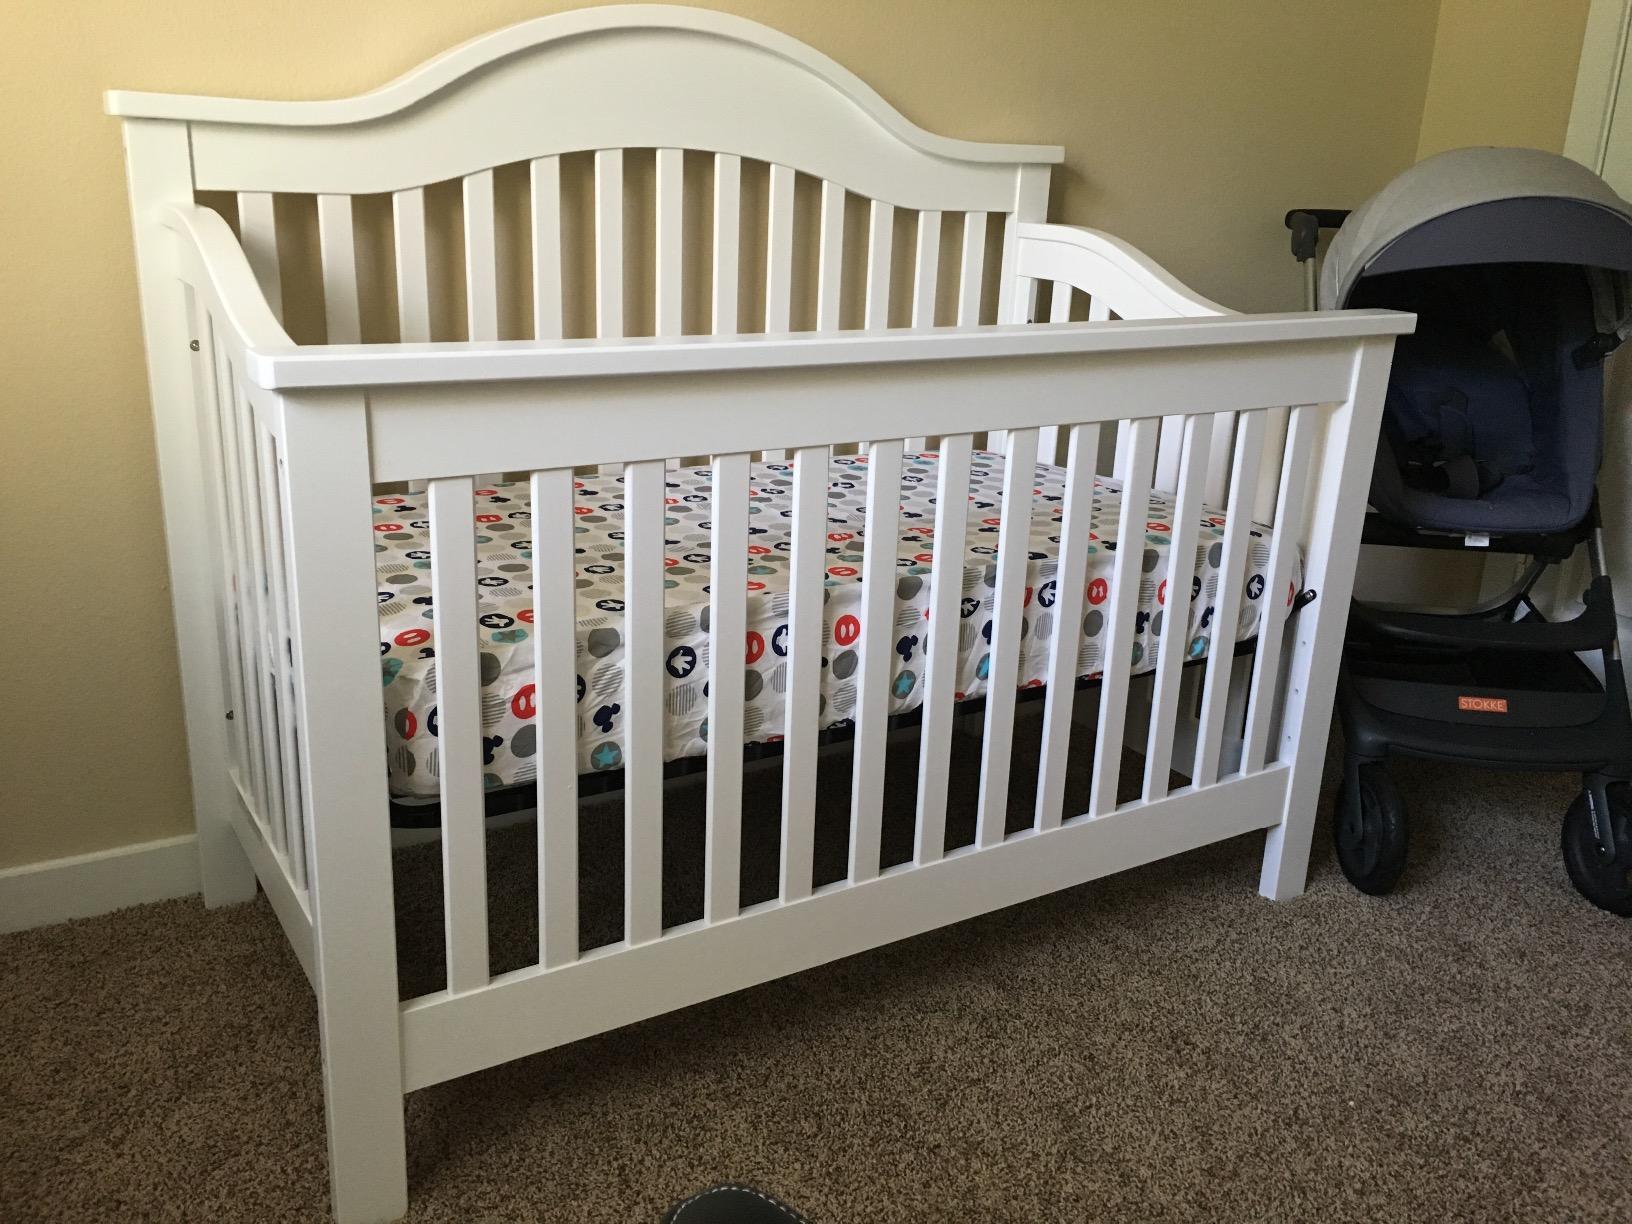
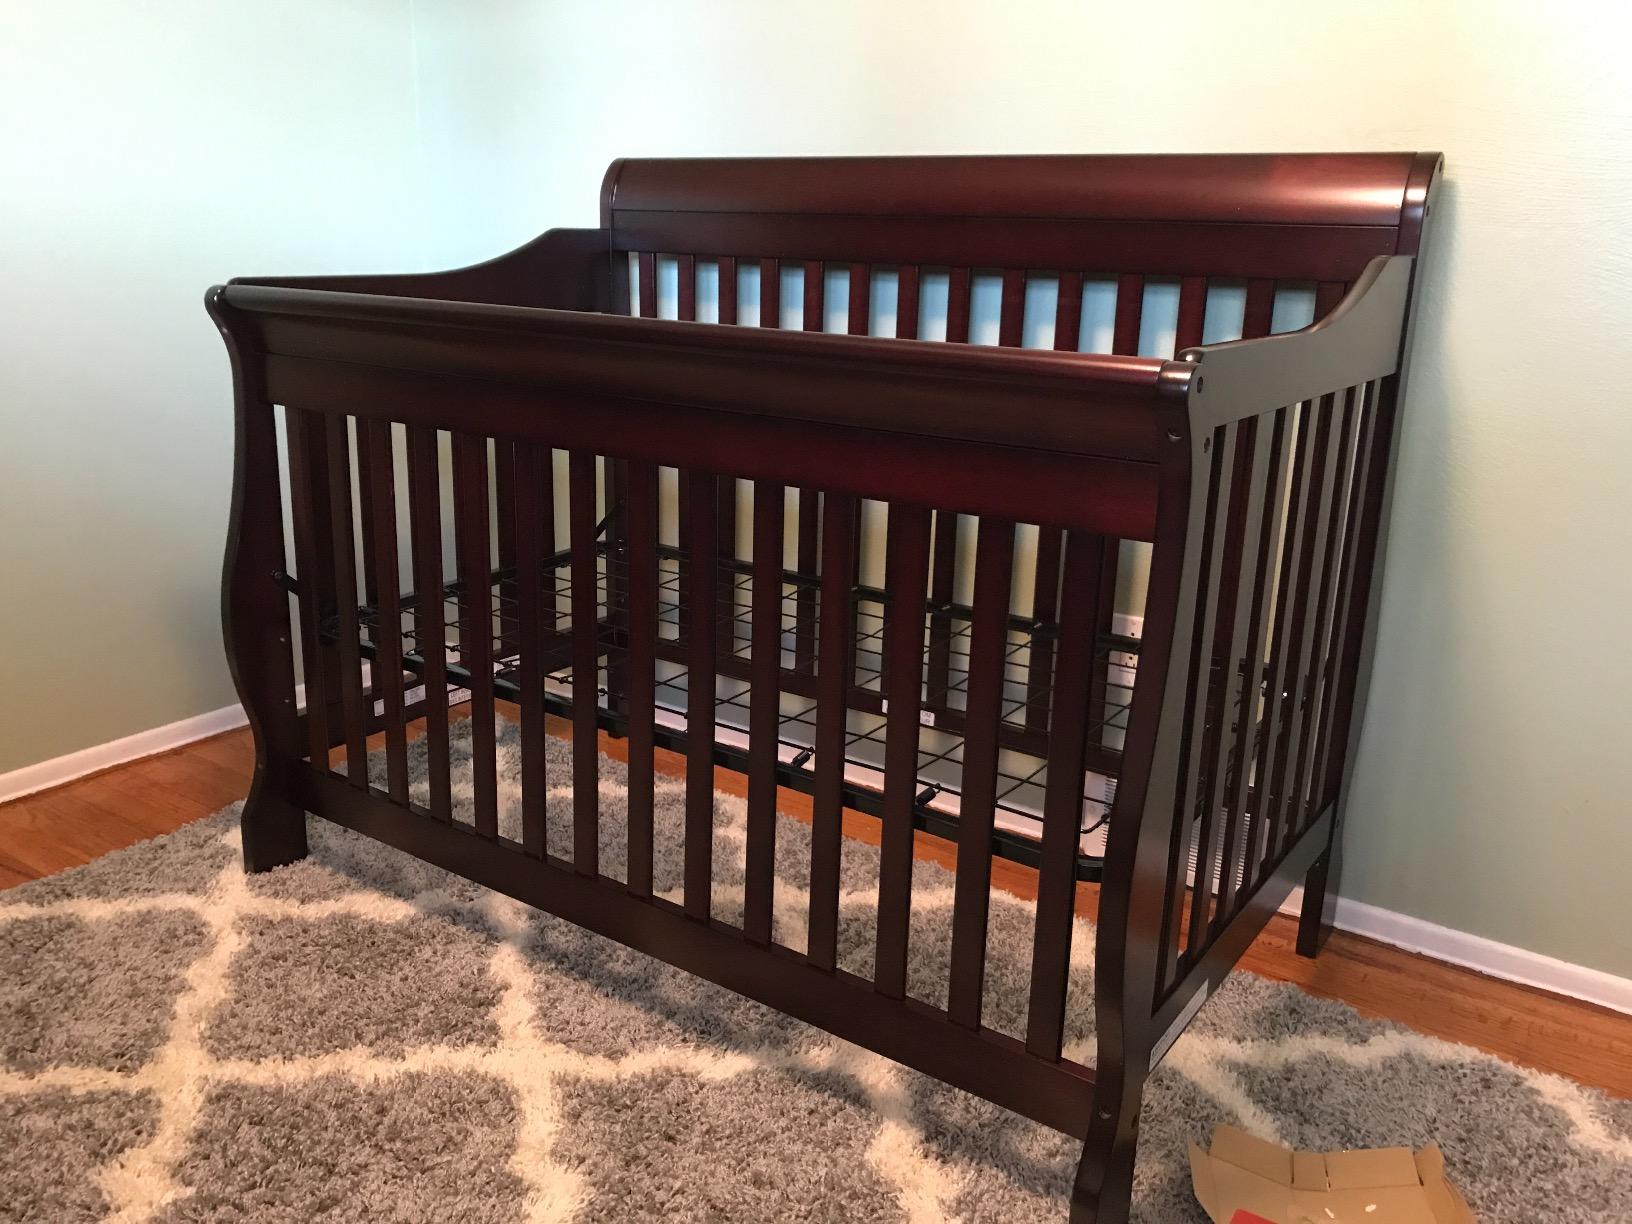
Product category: products_crib
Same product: no